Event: Nepal Earthquake
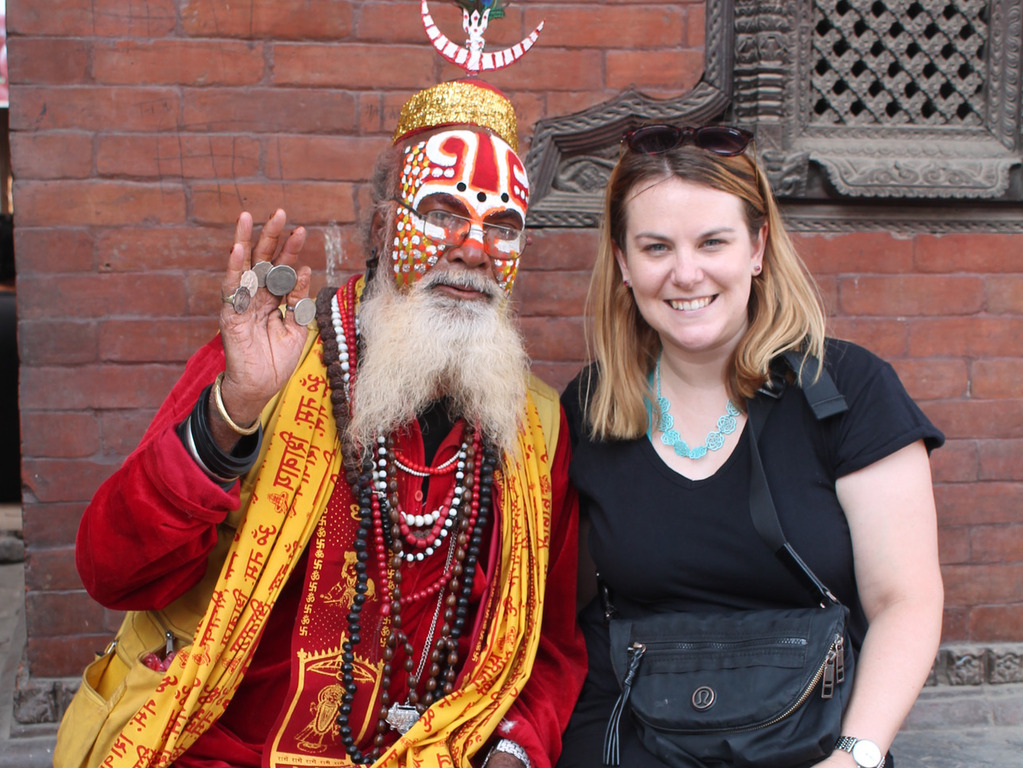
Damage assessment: no_damage